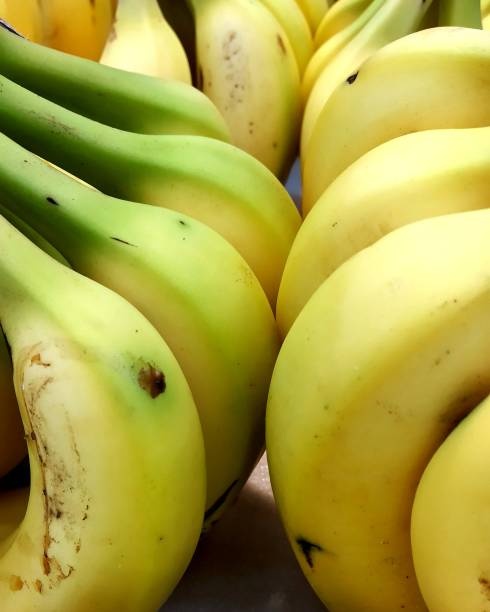
Label: banana